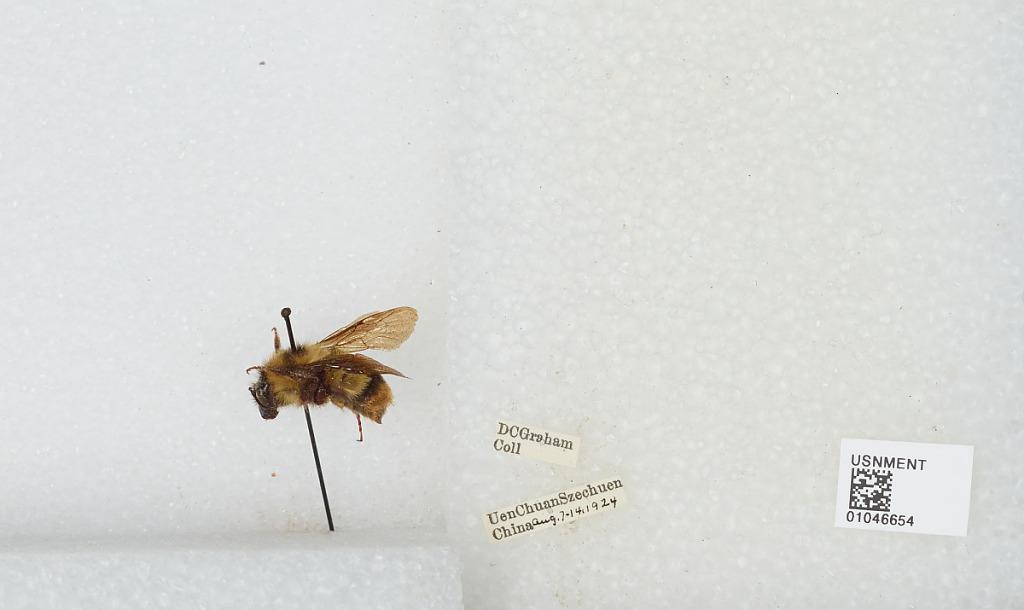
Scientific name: Bombus sp.
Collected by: D. Graham
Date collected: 1924-8-7
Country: China
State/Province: Sichuan
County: Wenchuan Xian